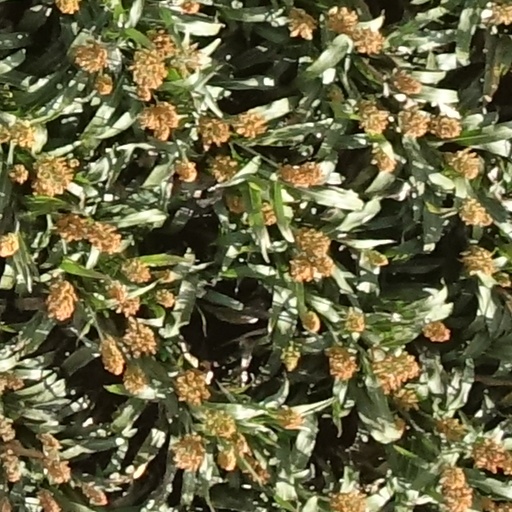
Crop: sorghum